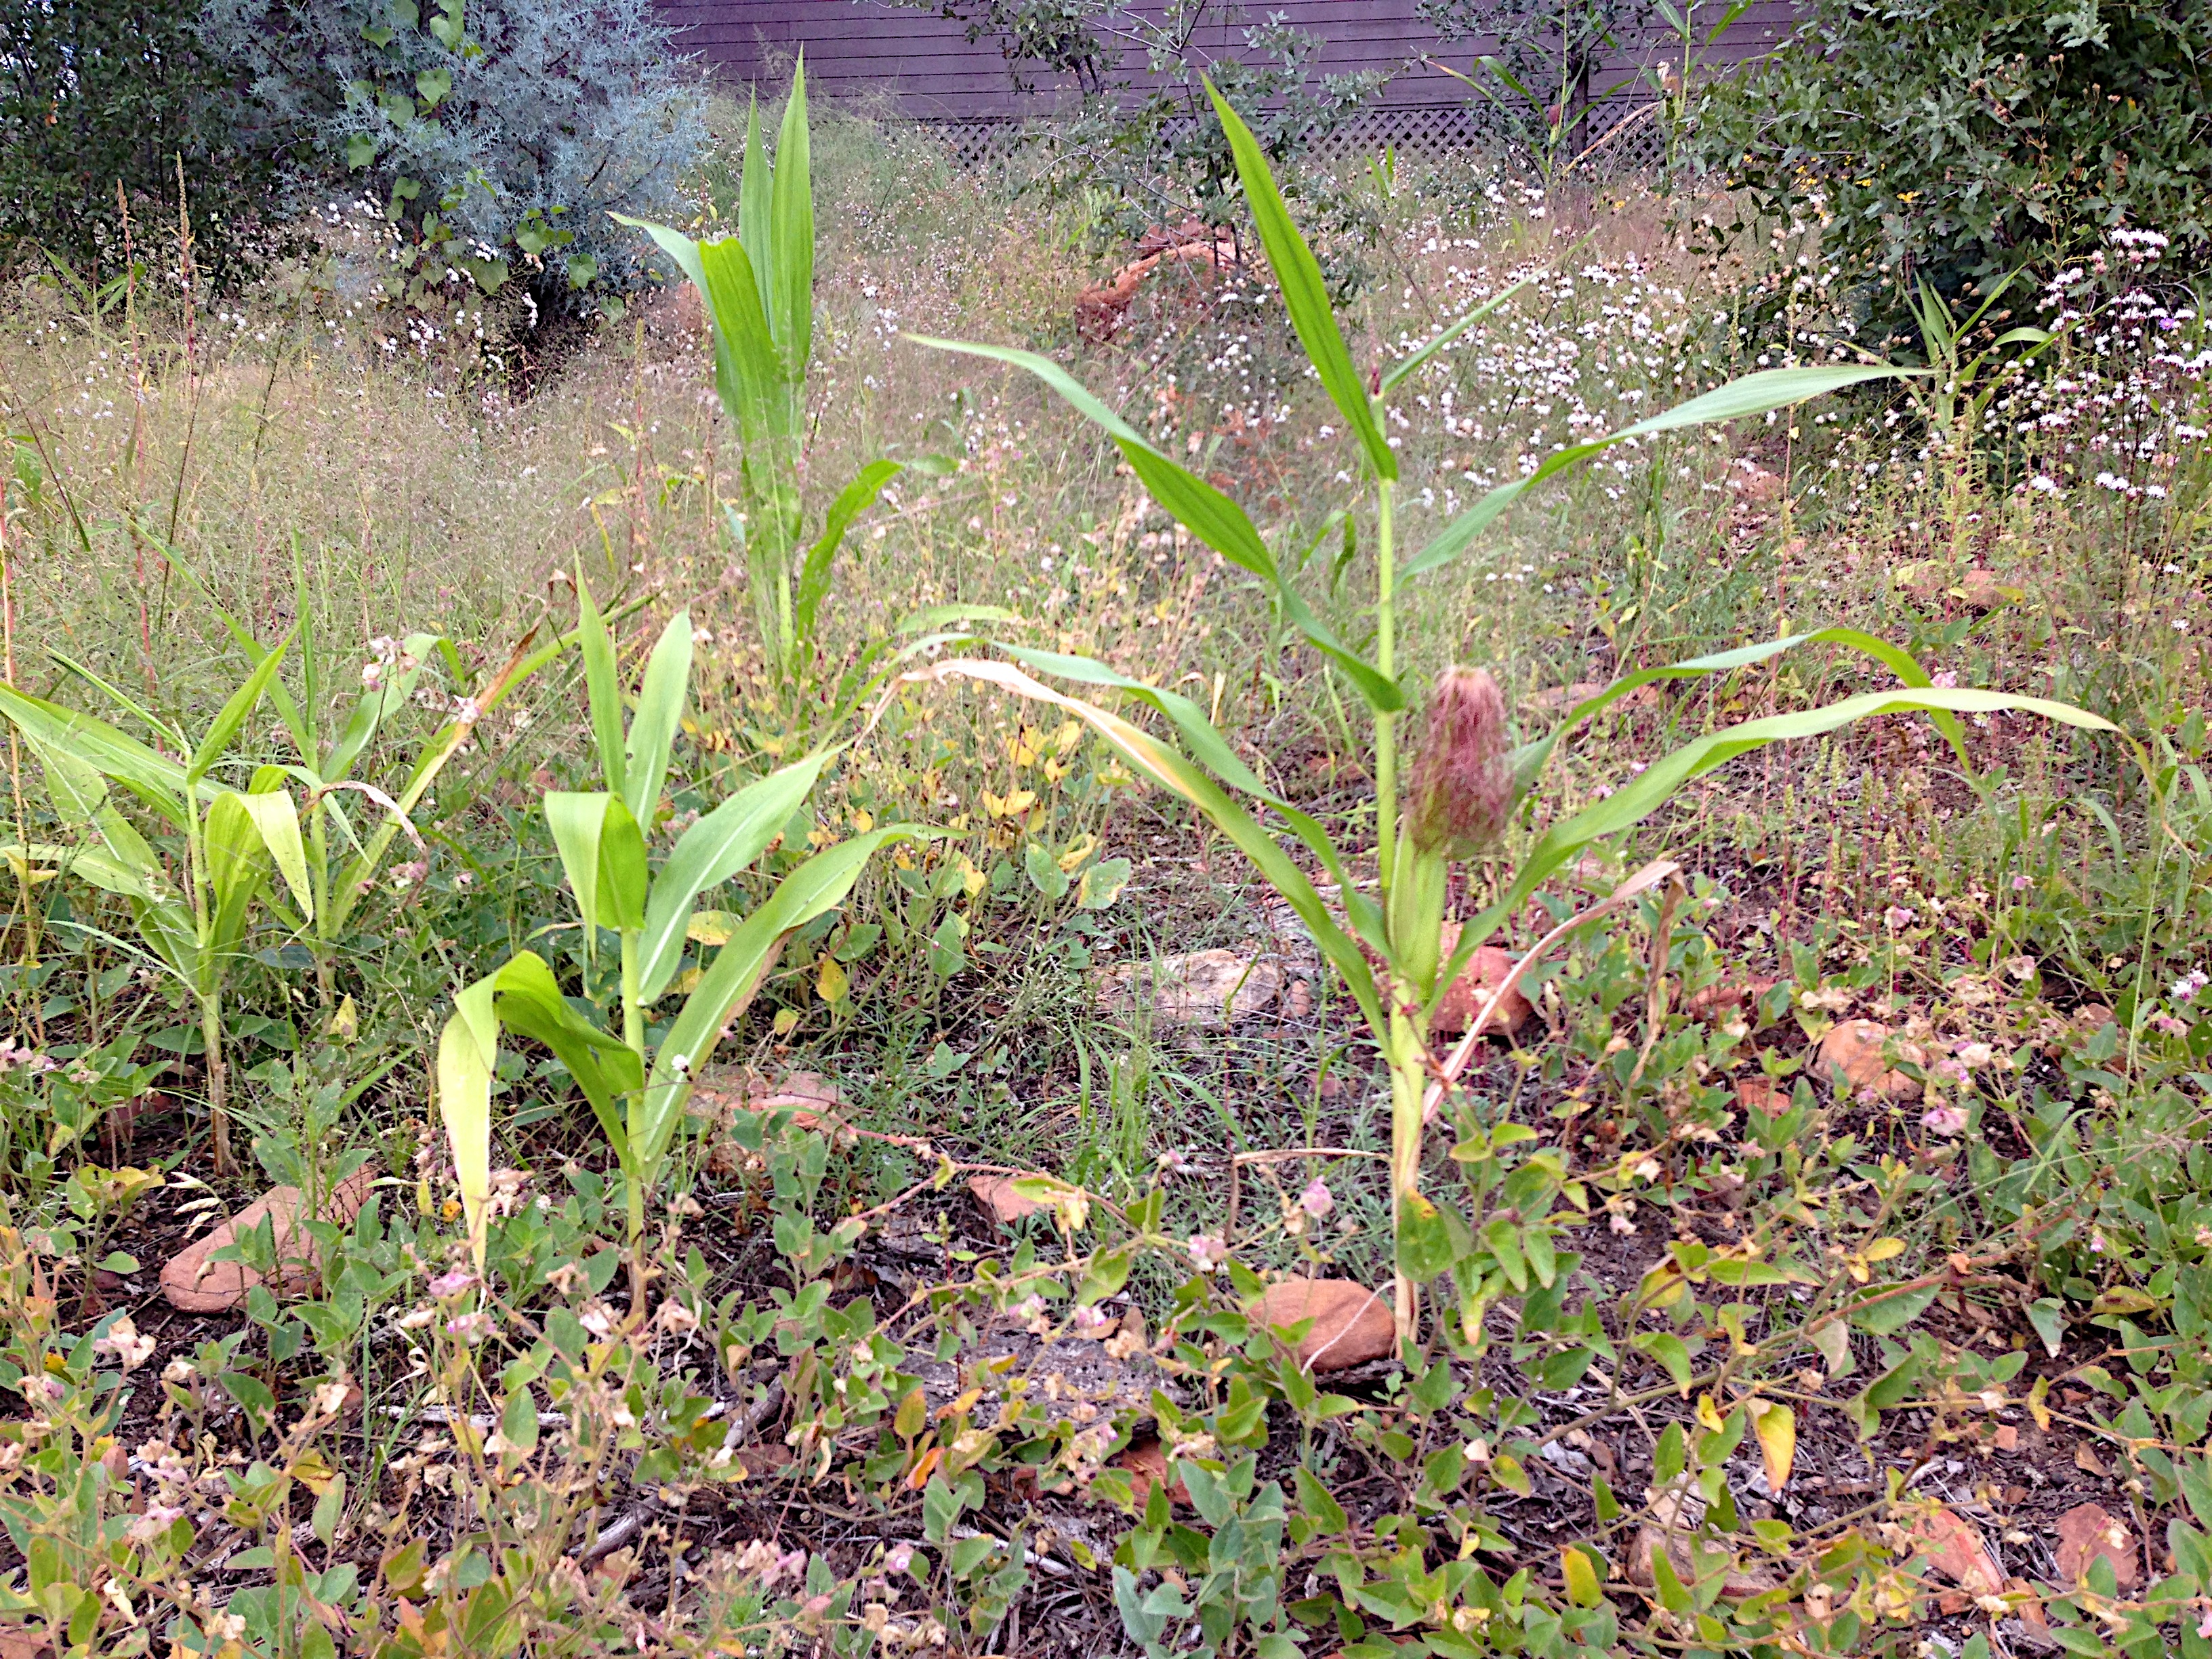
grass, plant, prairie, flower, herb, produce, crop, soil, botany, garden, flora, wildflower, weed, shrub, habitat, flowering plant, grass family, land plant